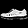
Label: Sandal